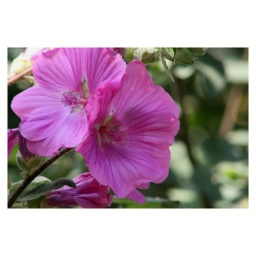
Pink flower in white frame